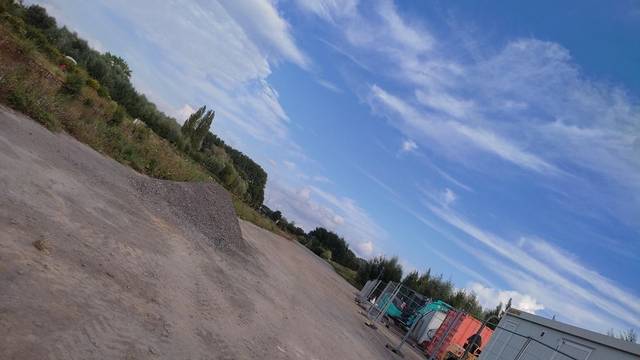
Region: France
Coordinates: 50.298, 2.789